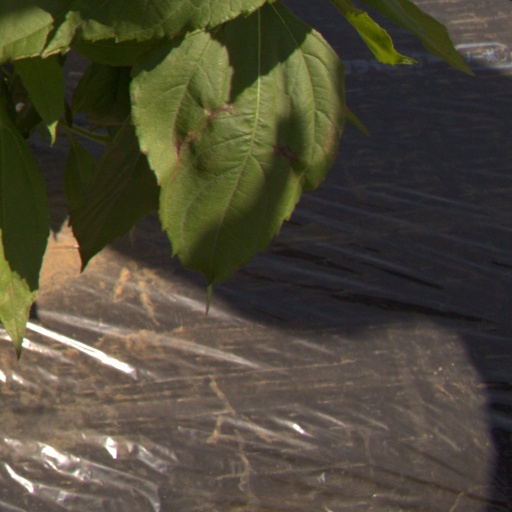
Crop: Jerusalem artichoke